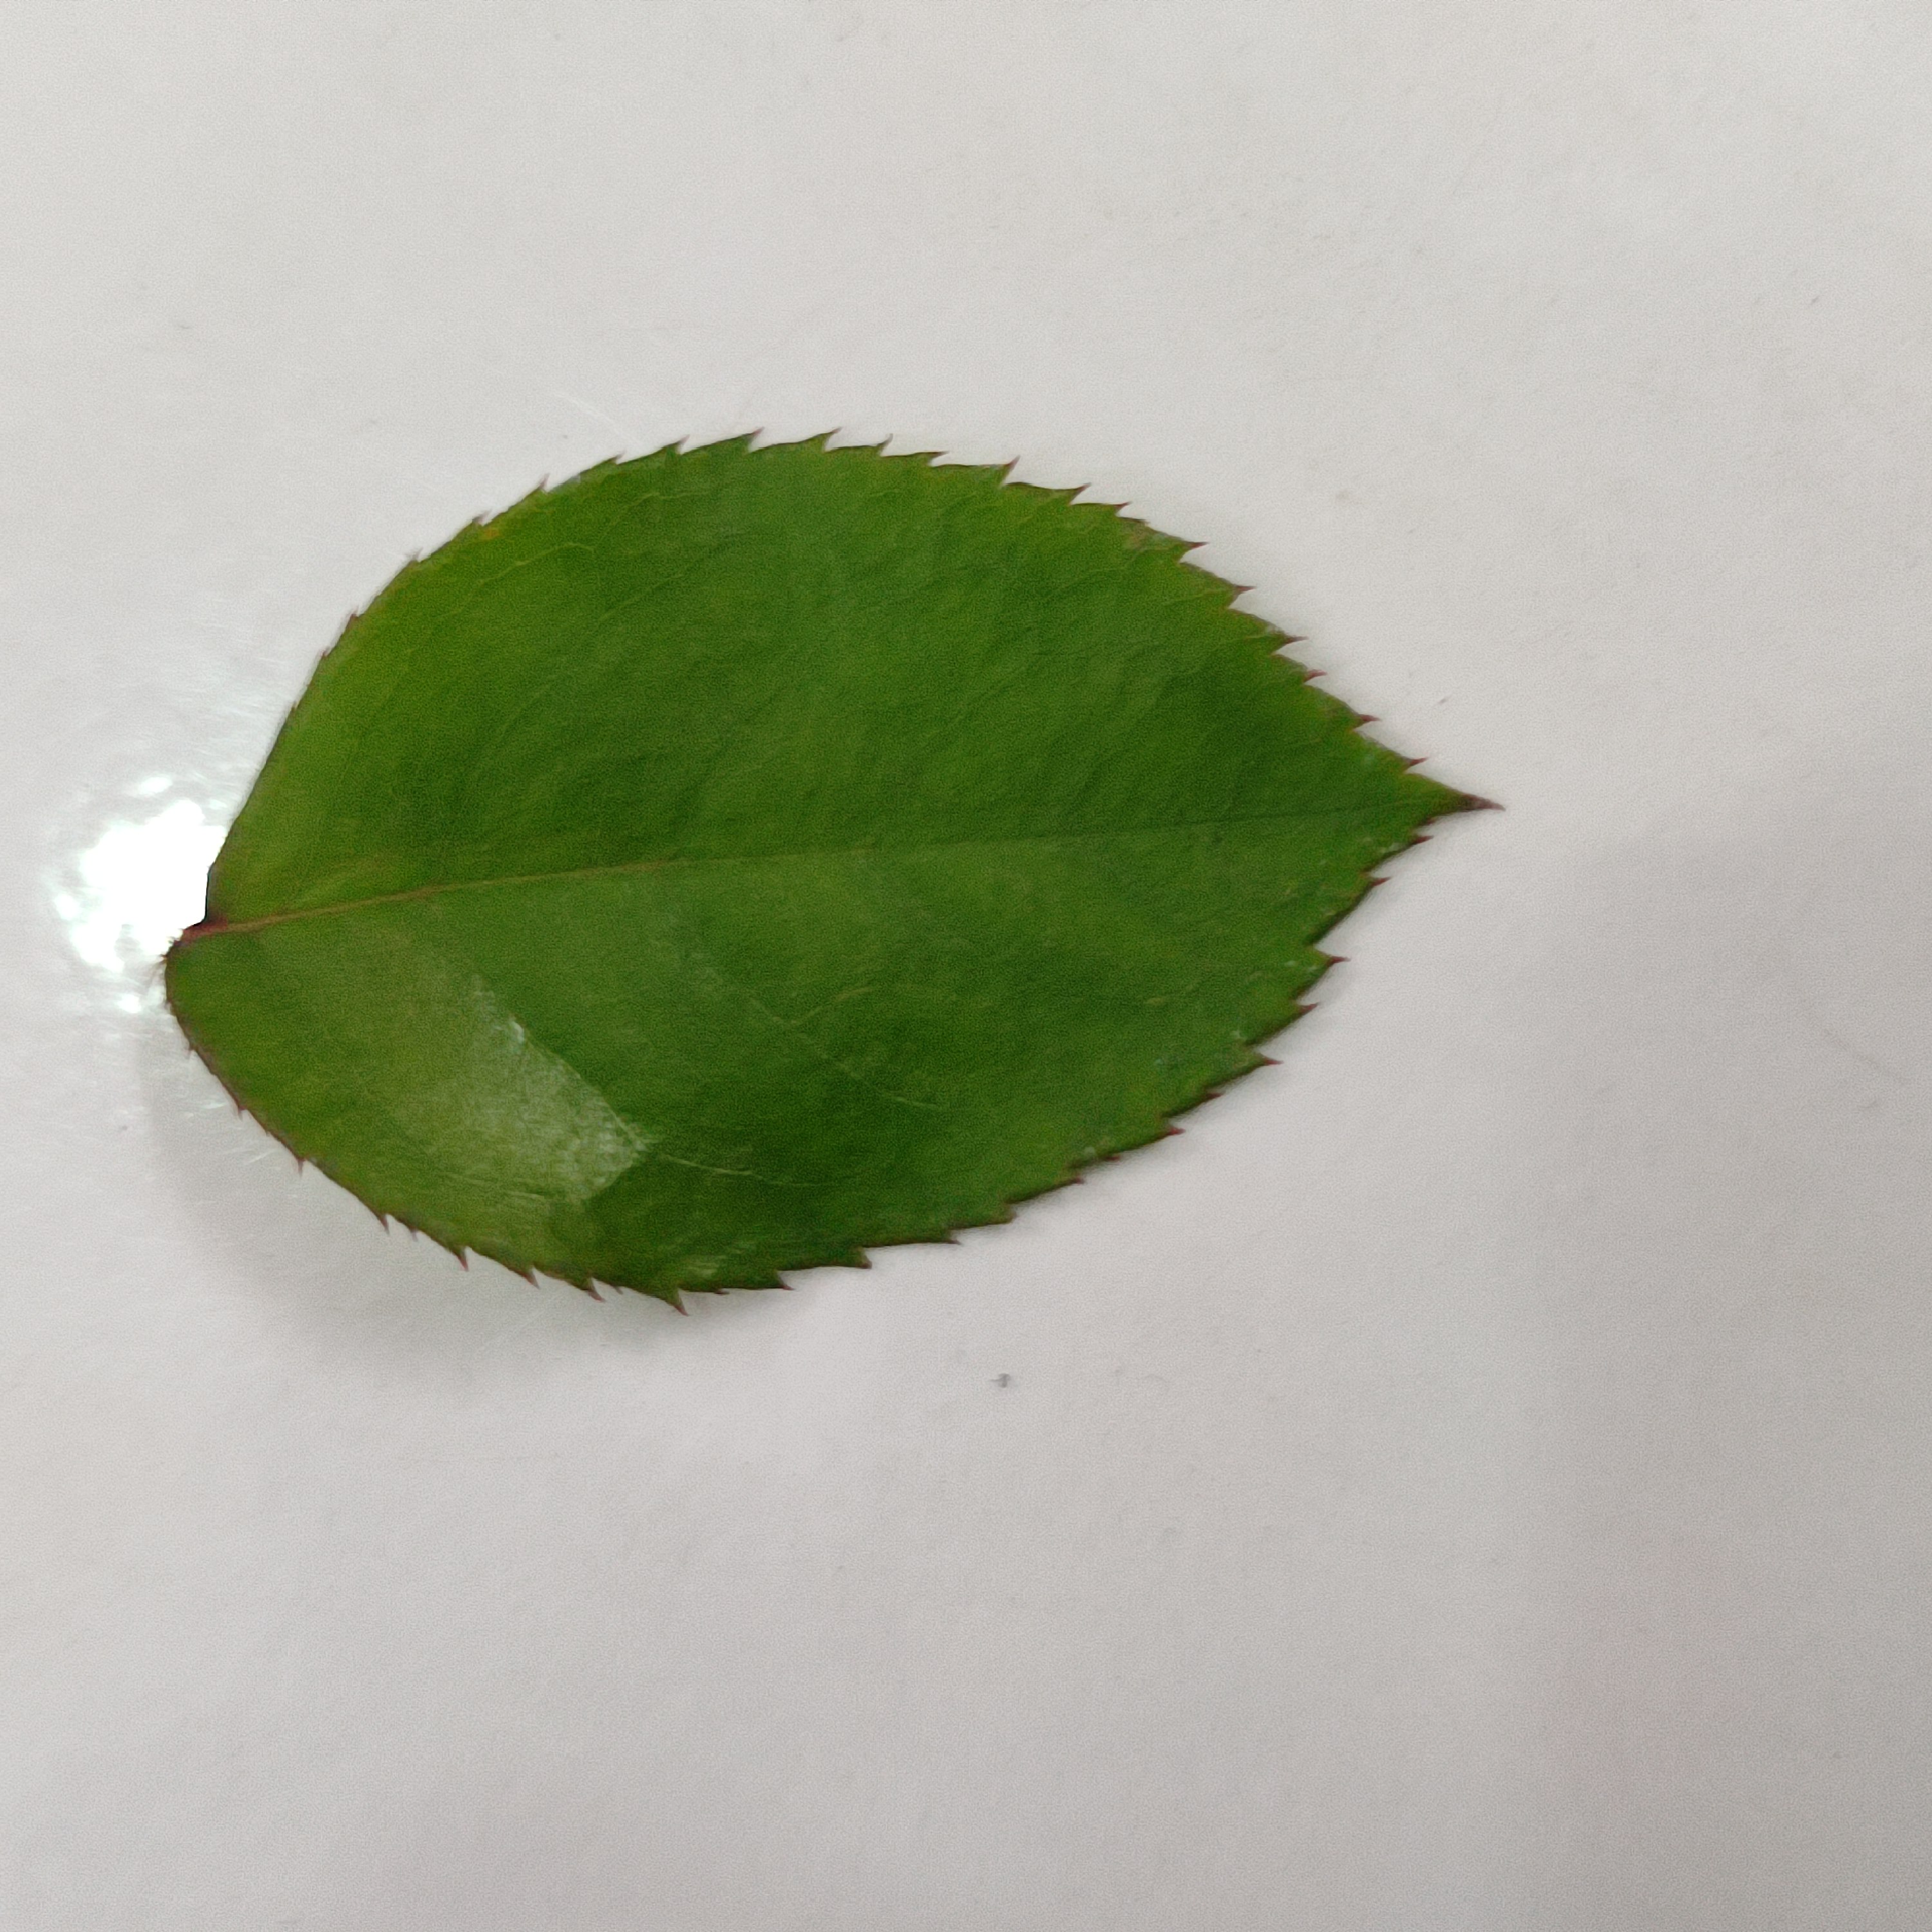
Label: Healthy Leaf